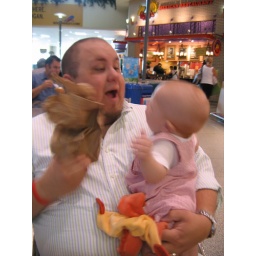
At Midway, deciding that the brown paper bag my lunch came in is more interesting than anything else.